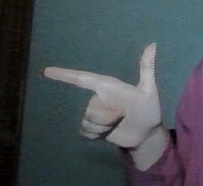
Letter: yaa